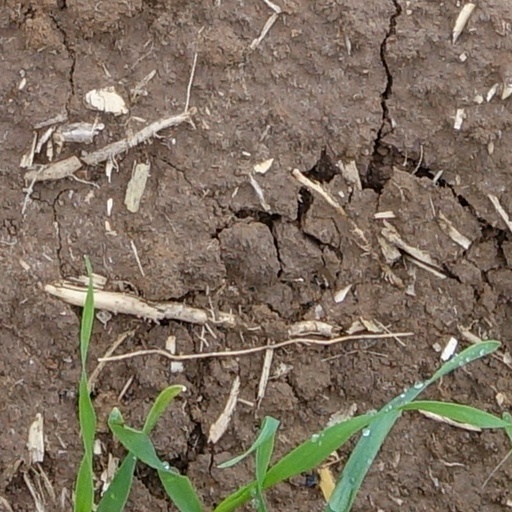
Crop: wheat